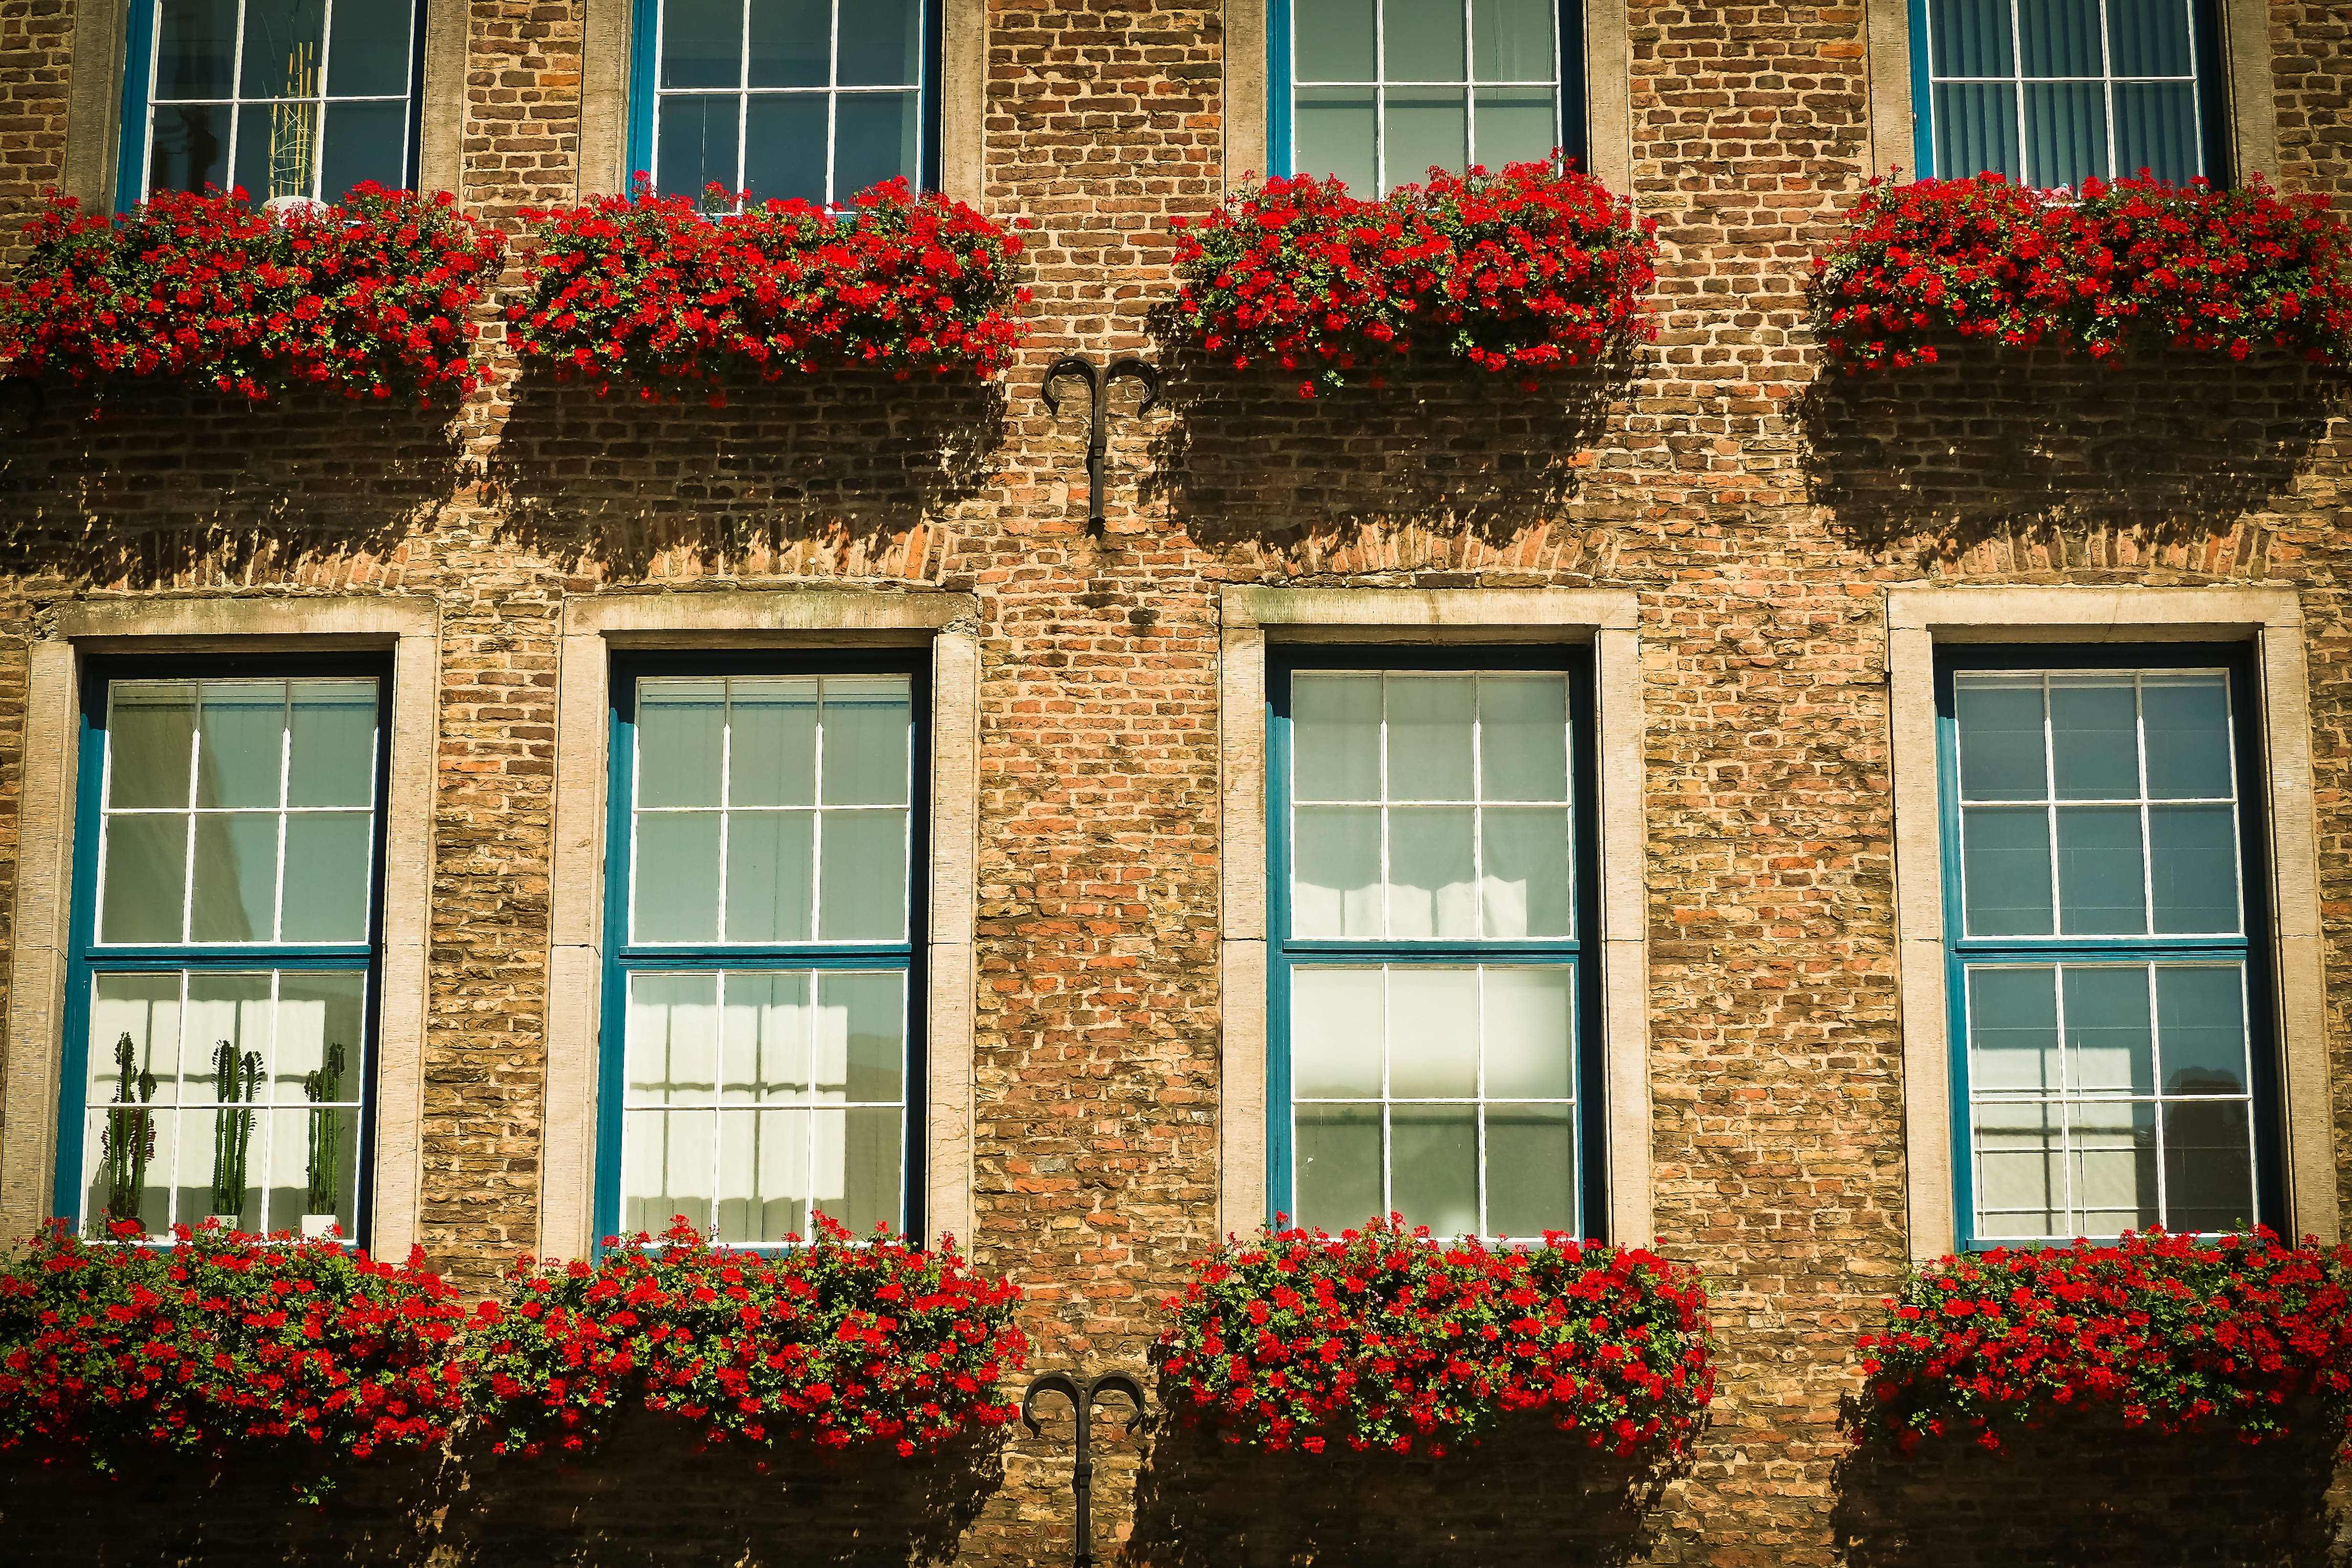
architecture, house, flower, window, building, home, wall, red, color, autumn, facade, flowers, interior design, windows, bricks, estate, window covering